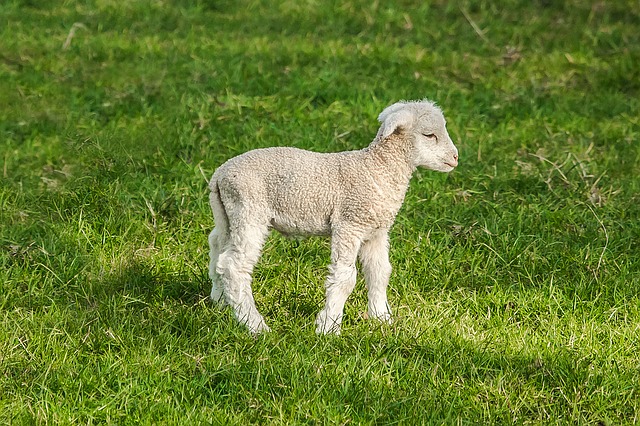
Label: sheep